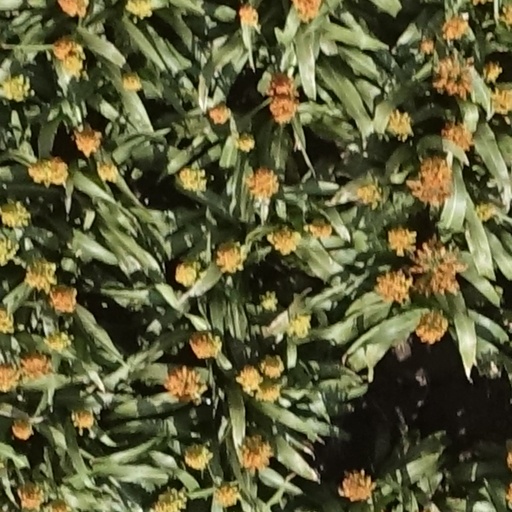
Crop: sorghum